William Marshall Anderson

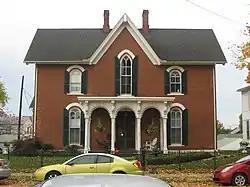
Anderson's house in Circleville, Ohio

William Marshall Anderson (1807–1881) was an American scholar, explorer and politician, noted for his detailed travel journals in the Rocky Mountains and Imperial Mexico.